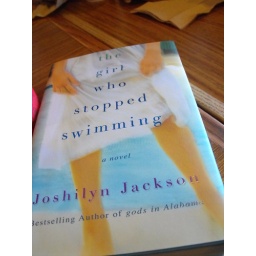
Kathleen drew my name this year. A bottle of wine and this book by one of our favorite authors was my gift.